Ablume

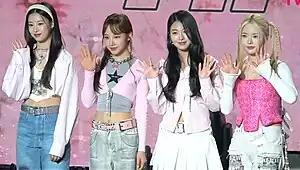
Fifty Fifty in April 2023L–R: Sio, Saena, Aran, and Keena

Saena, Aran, and Sio were previously members of South Korean girl group Fifty Fifty since November 2022, where they gained popularity for their viral bubblegum song "Cupid" (2023).